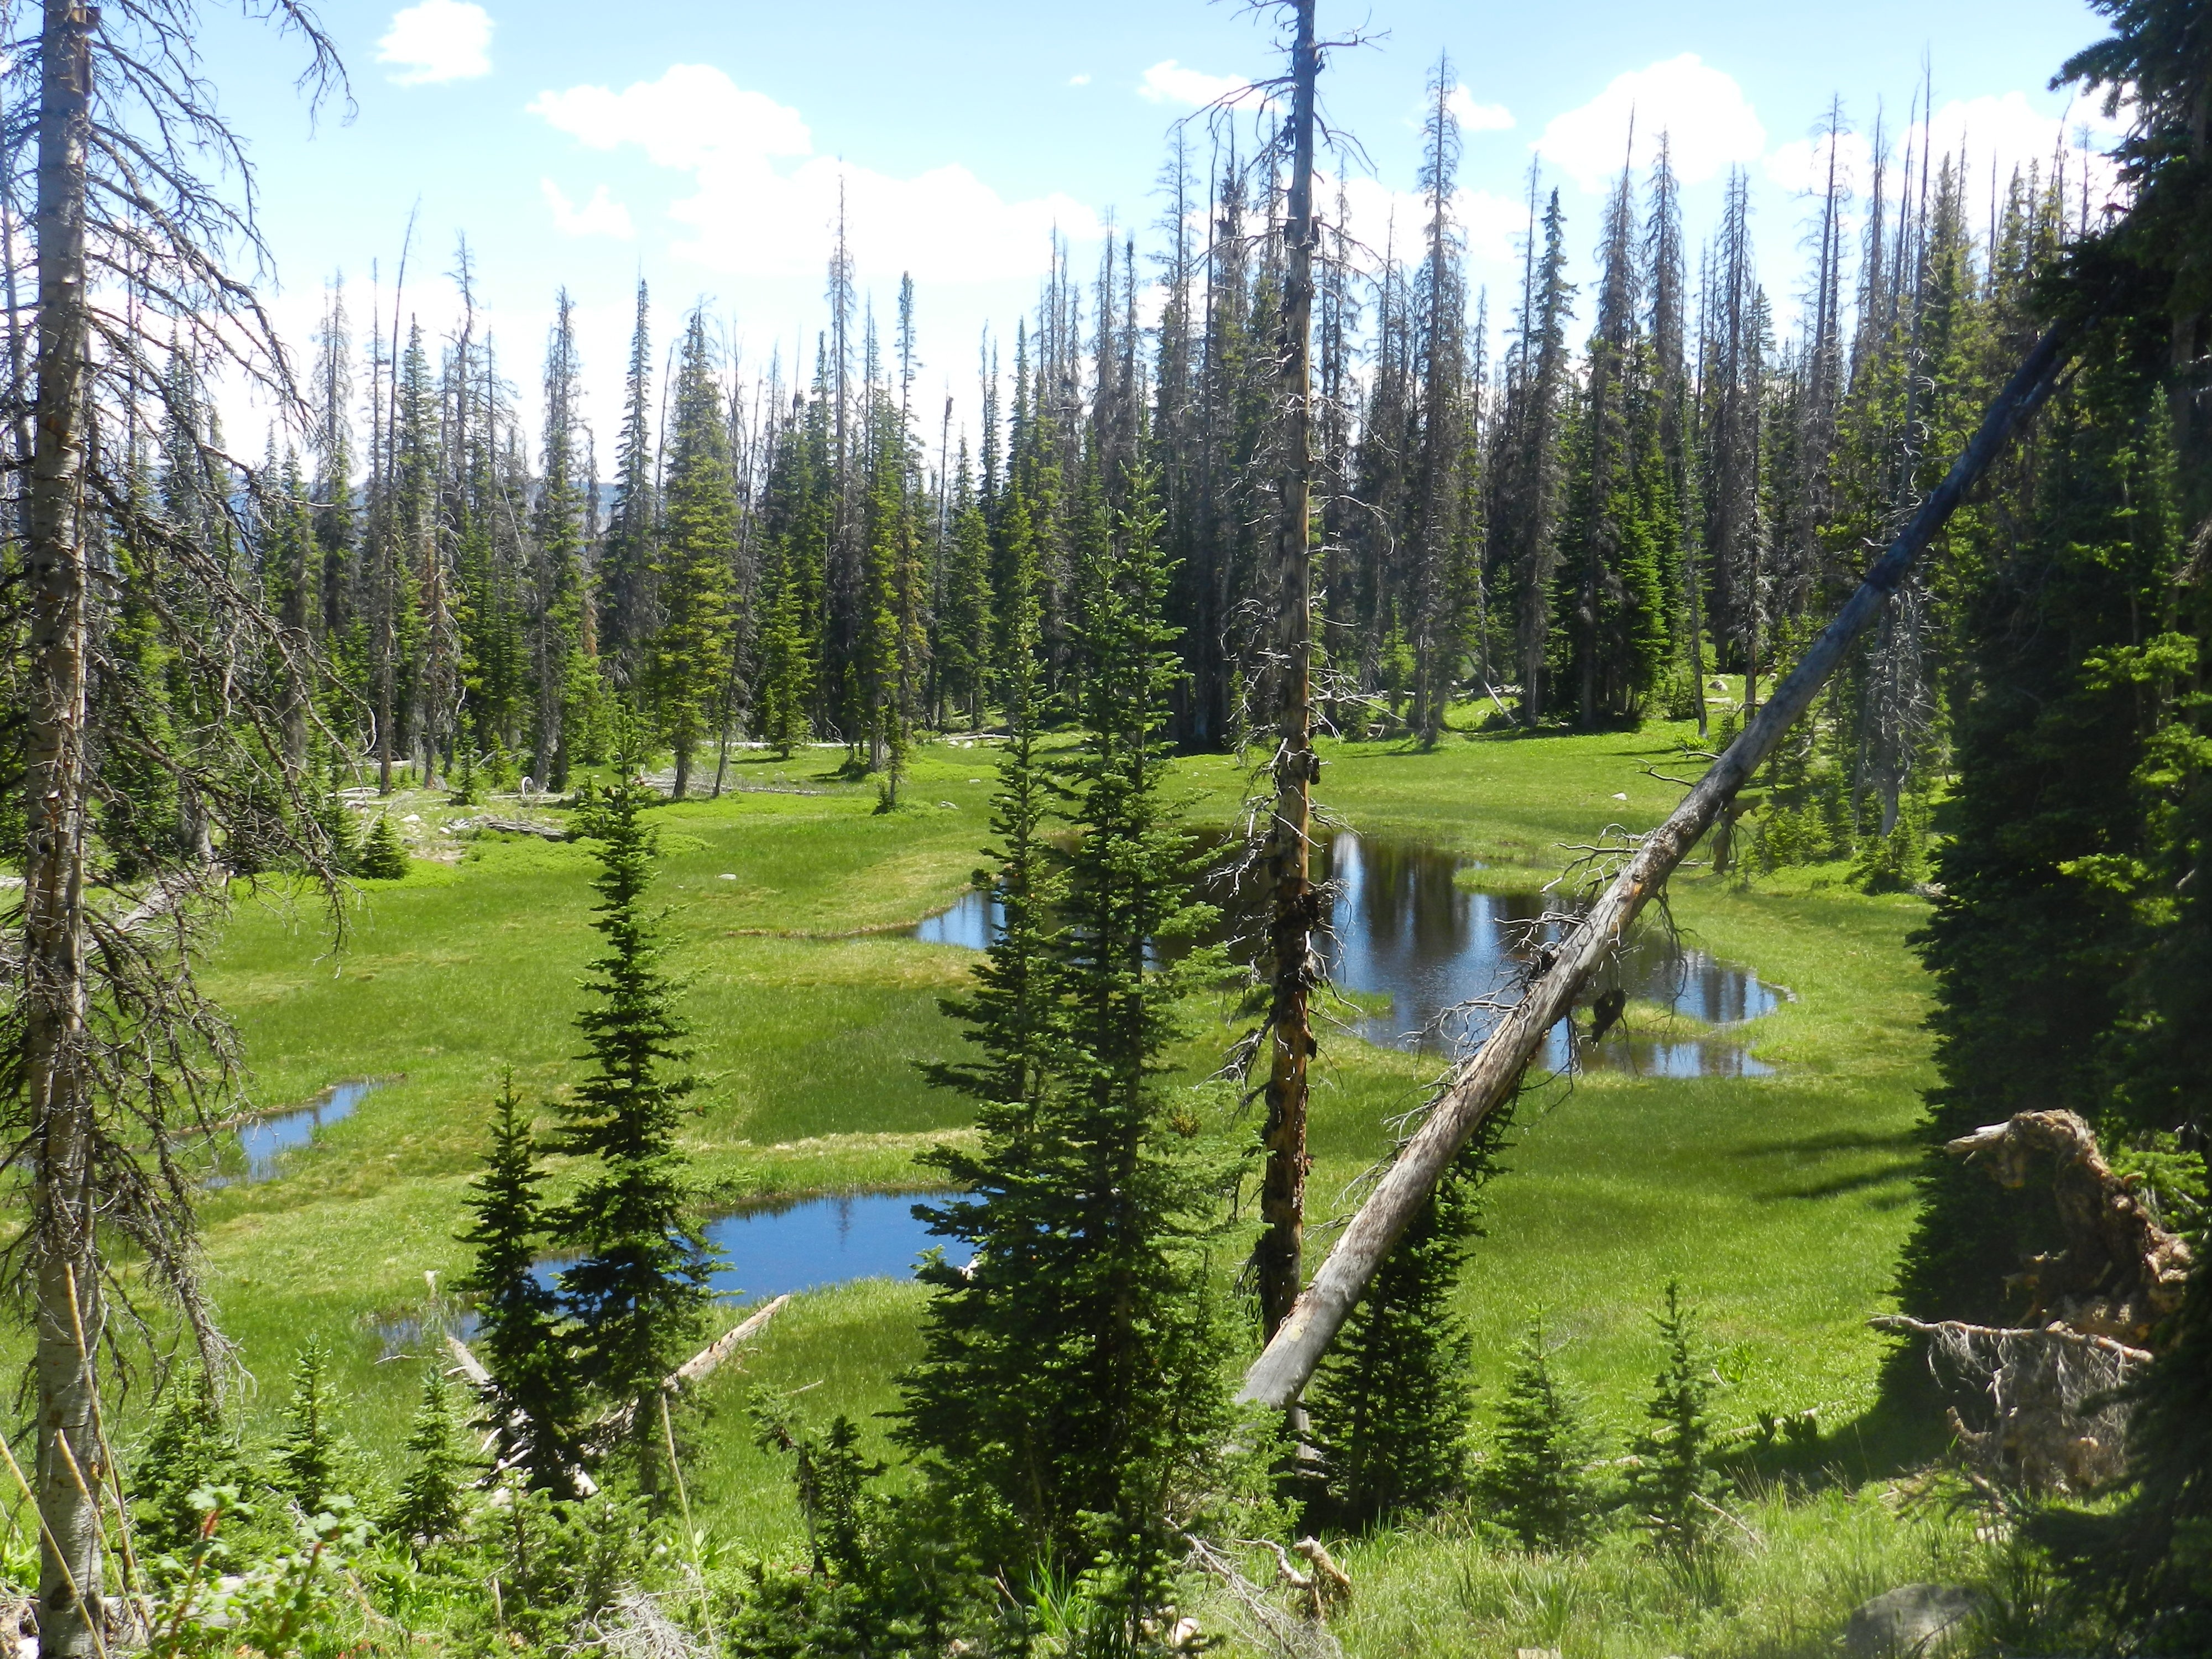
tree, forest, swamp, wilderness, walking, trail, meadow, lake, pond, evergreen, ridge, mountains, utah, wetland, bog, woodland, habitat, ecosystem, nature reserve, uinta, biome, natural environment, temperate broadleaf and mixed forest, temperate coniferous forest